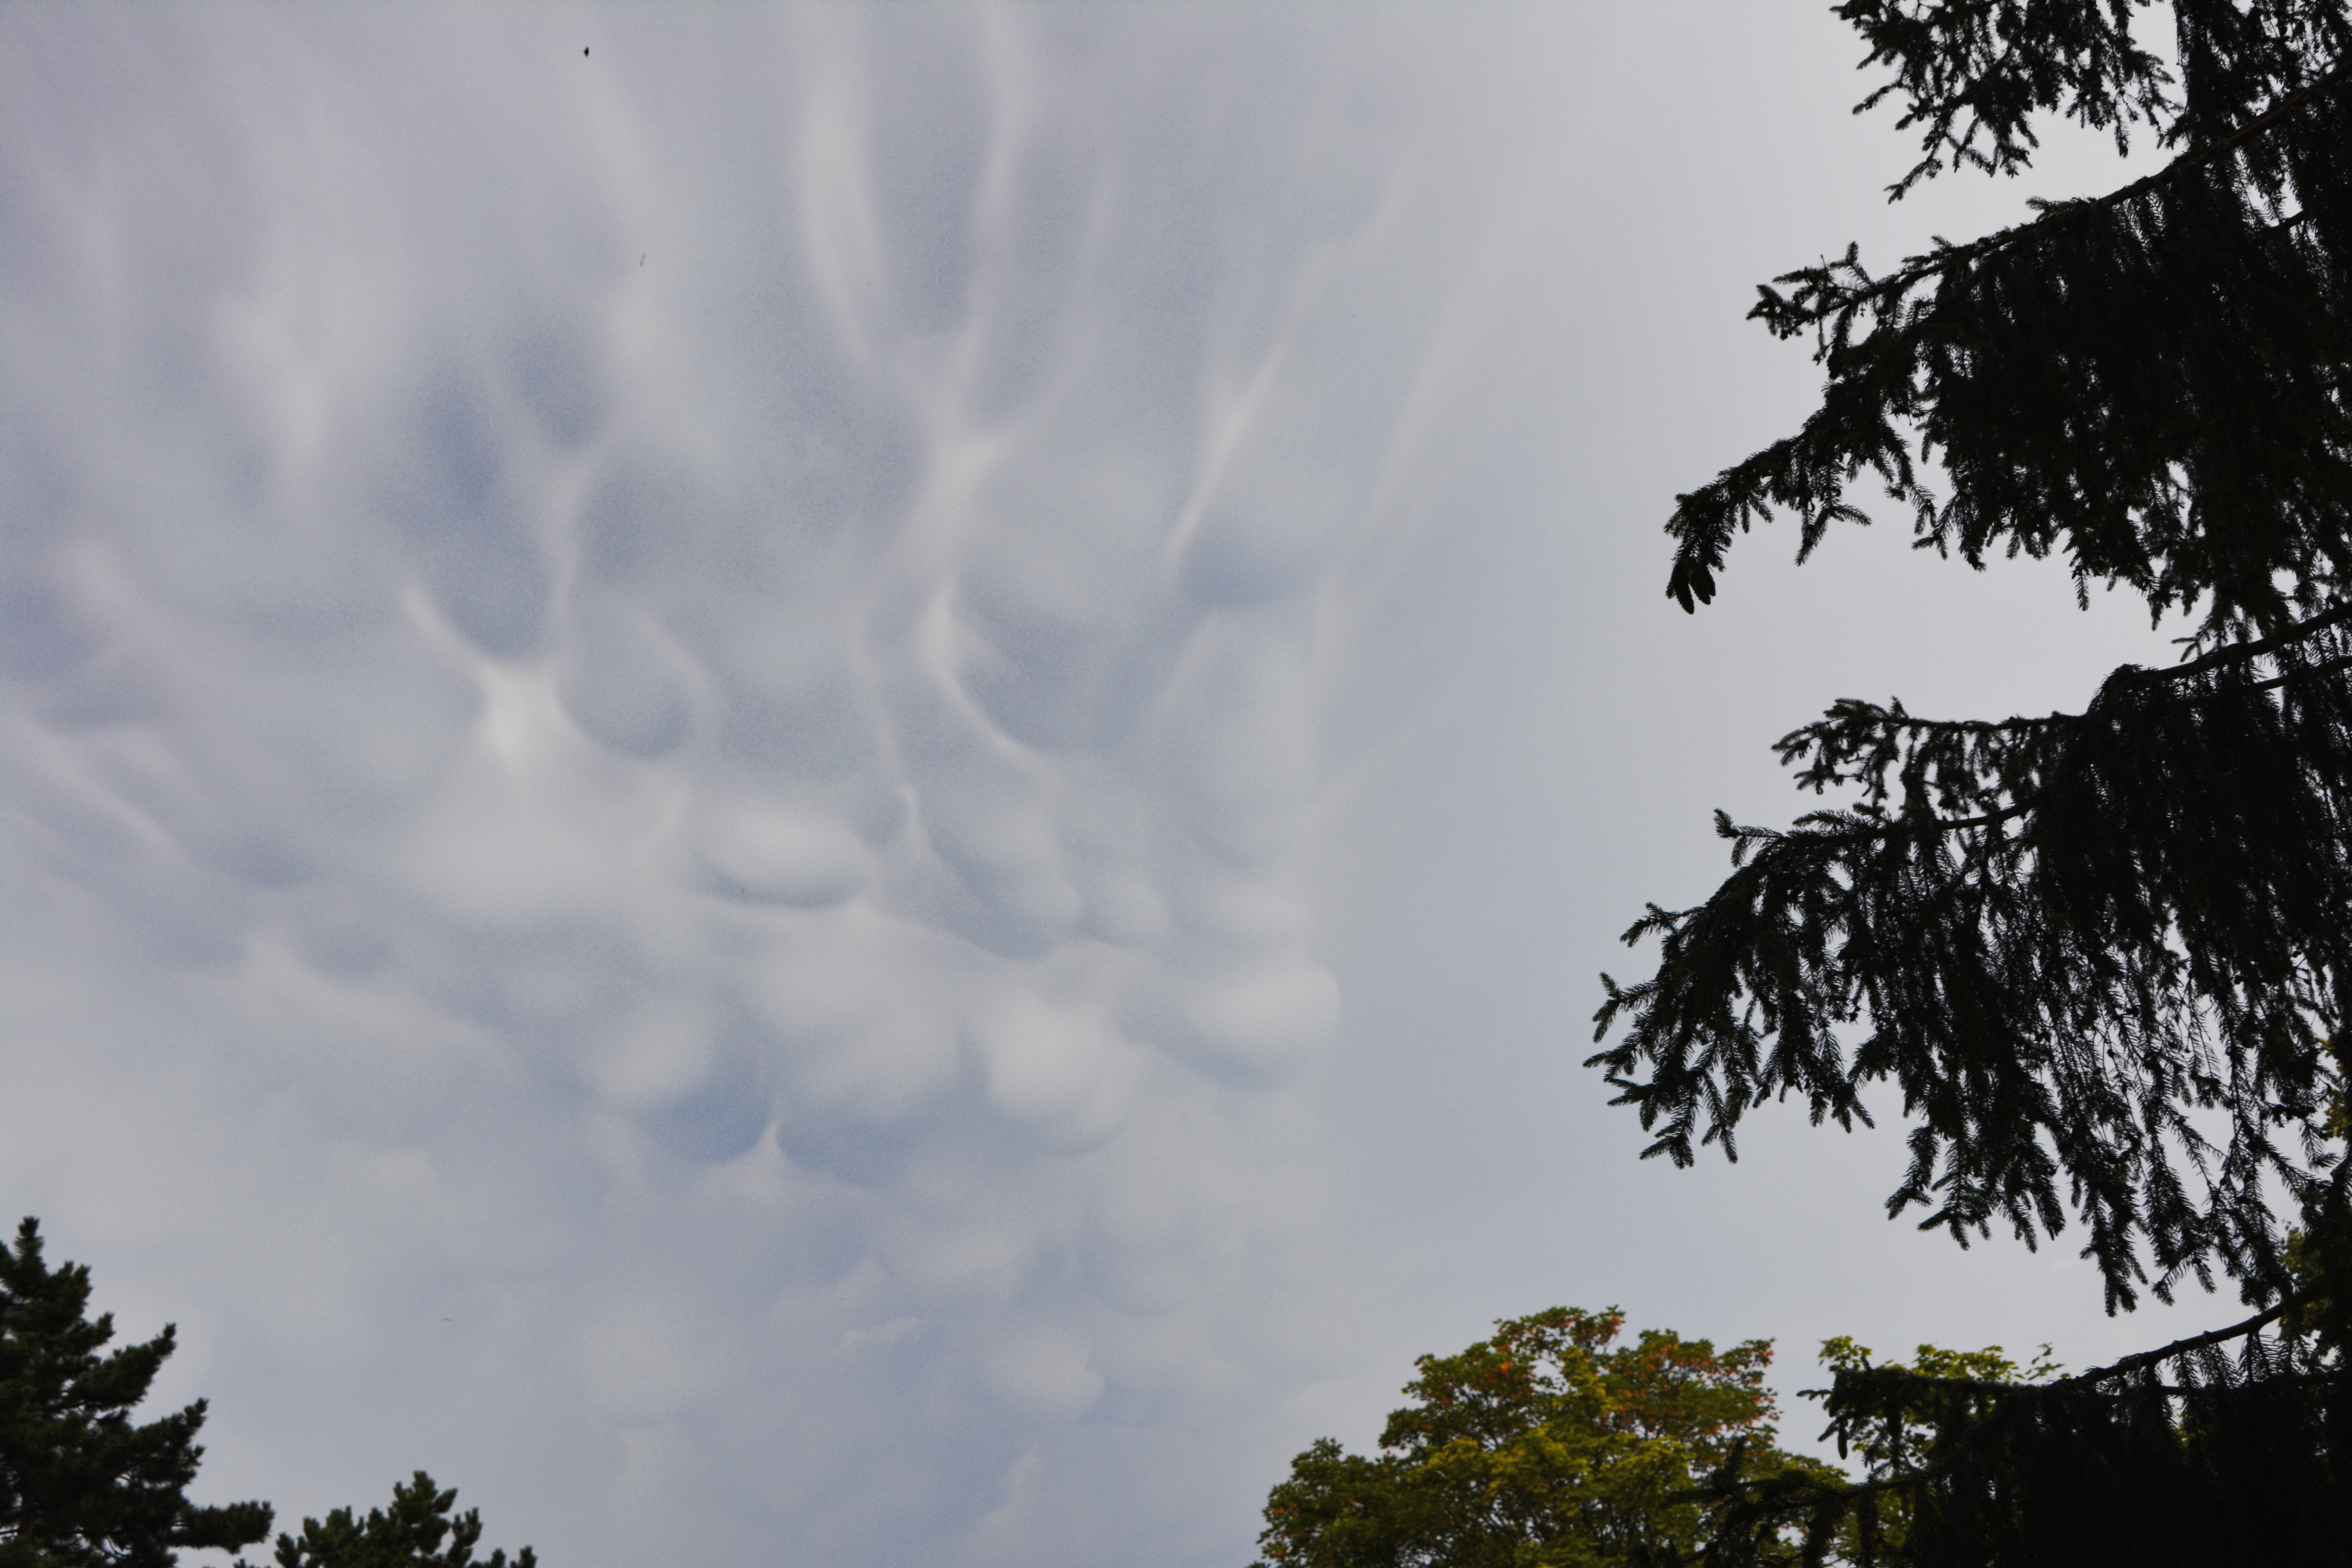
sky, cloud, atmosphere, branch, tree, natural landscape, cumulus, atmospheric phenomenon, grass, plant, landscape, Tints and shades, forest, twig, wind, meteorological phenomenon, arecales, jungle, horizon, tropical and subtropical coniferous forests, temperate broadleaf and mixed forest, trunk, evening, winter, conifer, rainforest, storm, darkness